George Naoupu

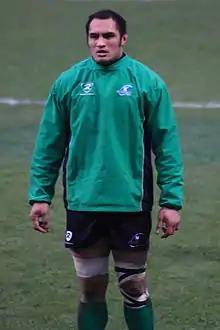
Naoupu before Connacht's 2011–12 Heineken Cup game away to Toulouse

George Naoupu (born 4 September 1983) is a former professional rugby union player from New Zealand. He played at number 8, as a flanker or in the second row.